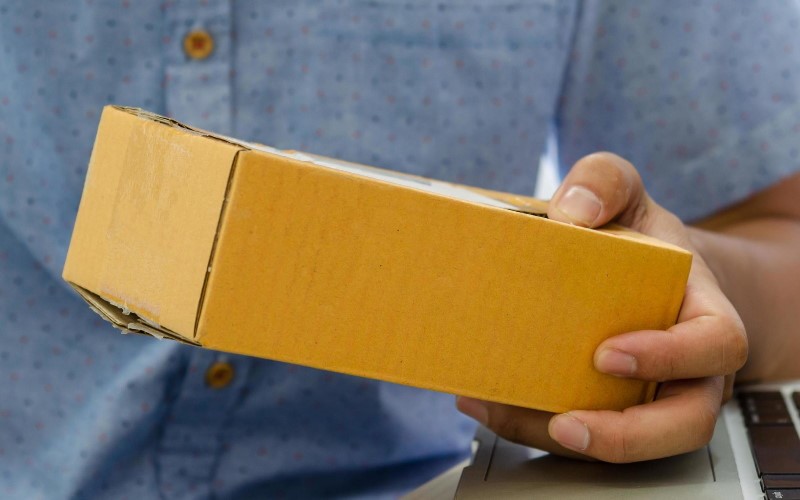
Label: cardboard